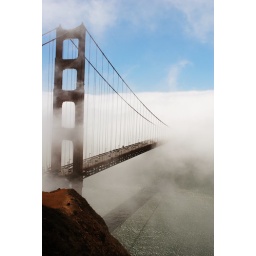
Golden Gate bridge in the cloud